Alonzo J. White (slave trader)

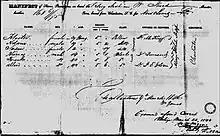
In March 1846, Alonzo J. White shipped six enslaved people, Hester, Adam, two-year-old Susan, Thomas, Frank and Allen, via the brig "Arabian," from Charleston to New Orleans

At the time of the 1850 U.S. census of the Charleston parish of St. Michael and St. Phillip, White was the legal owner of nine enslaved people, five female, four male, aged two to 36. He lived in town with his wife and six children, aged one to 12, and had real estate valued at . He was on the board of trustees of the College of Charleston in 1851, 1852, 1853, and 1857. On August 6, 1852, Alonzo J. White became the father of twins, a boy, William Moultrie White, and a girl, Louisa Hall White.